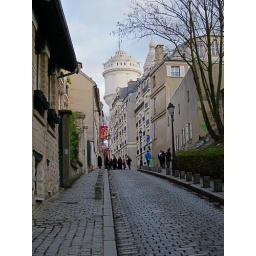
view with Montmartre water tower in the distance